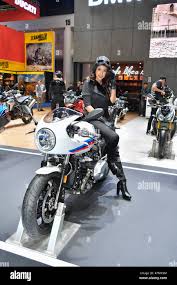
Vehicle type: Motorcycles